Liberty truck

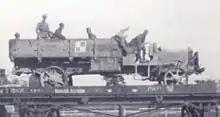
First Series Liberty Truck in use by Polish AirForce ca. 1919-20

The Liberty truck was designed by the Motor Transport section of the Quartermaster Corps in cooperation with the members of the civilian Society of Automotive Engineers.